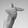
ASL letter: T